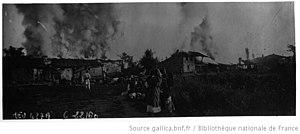
La retraite de l'armée grecque, soldats grecs incendiant les villages turcs.